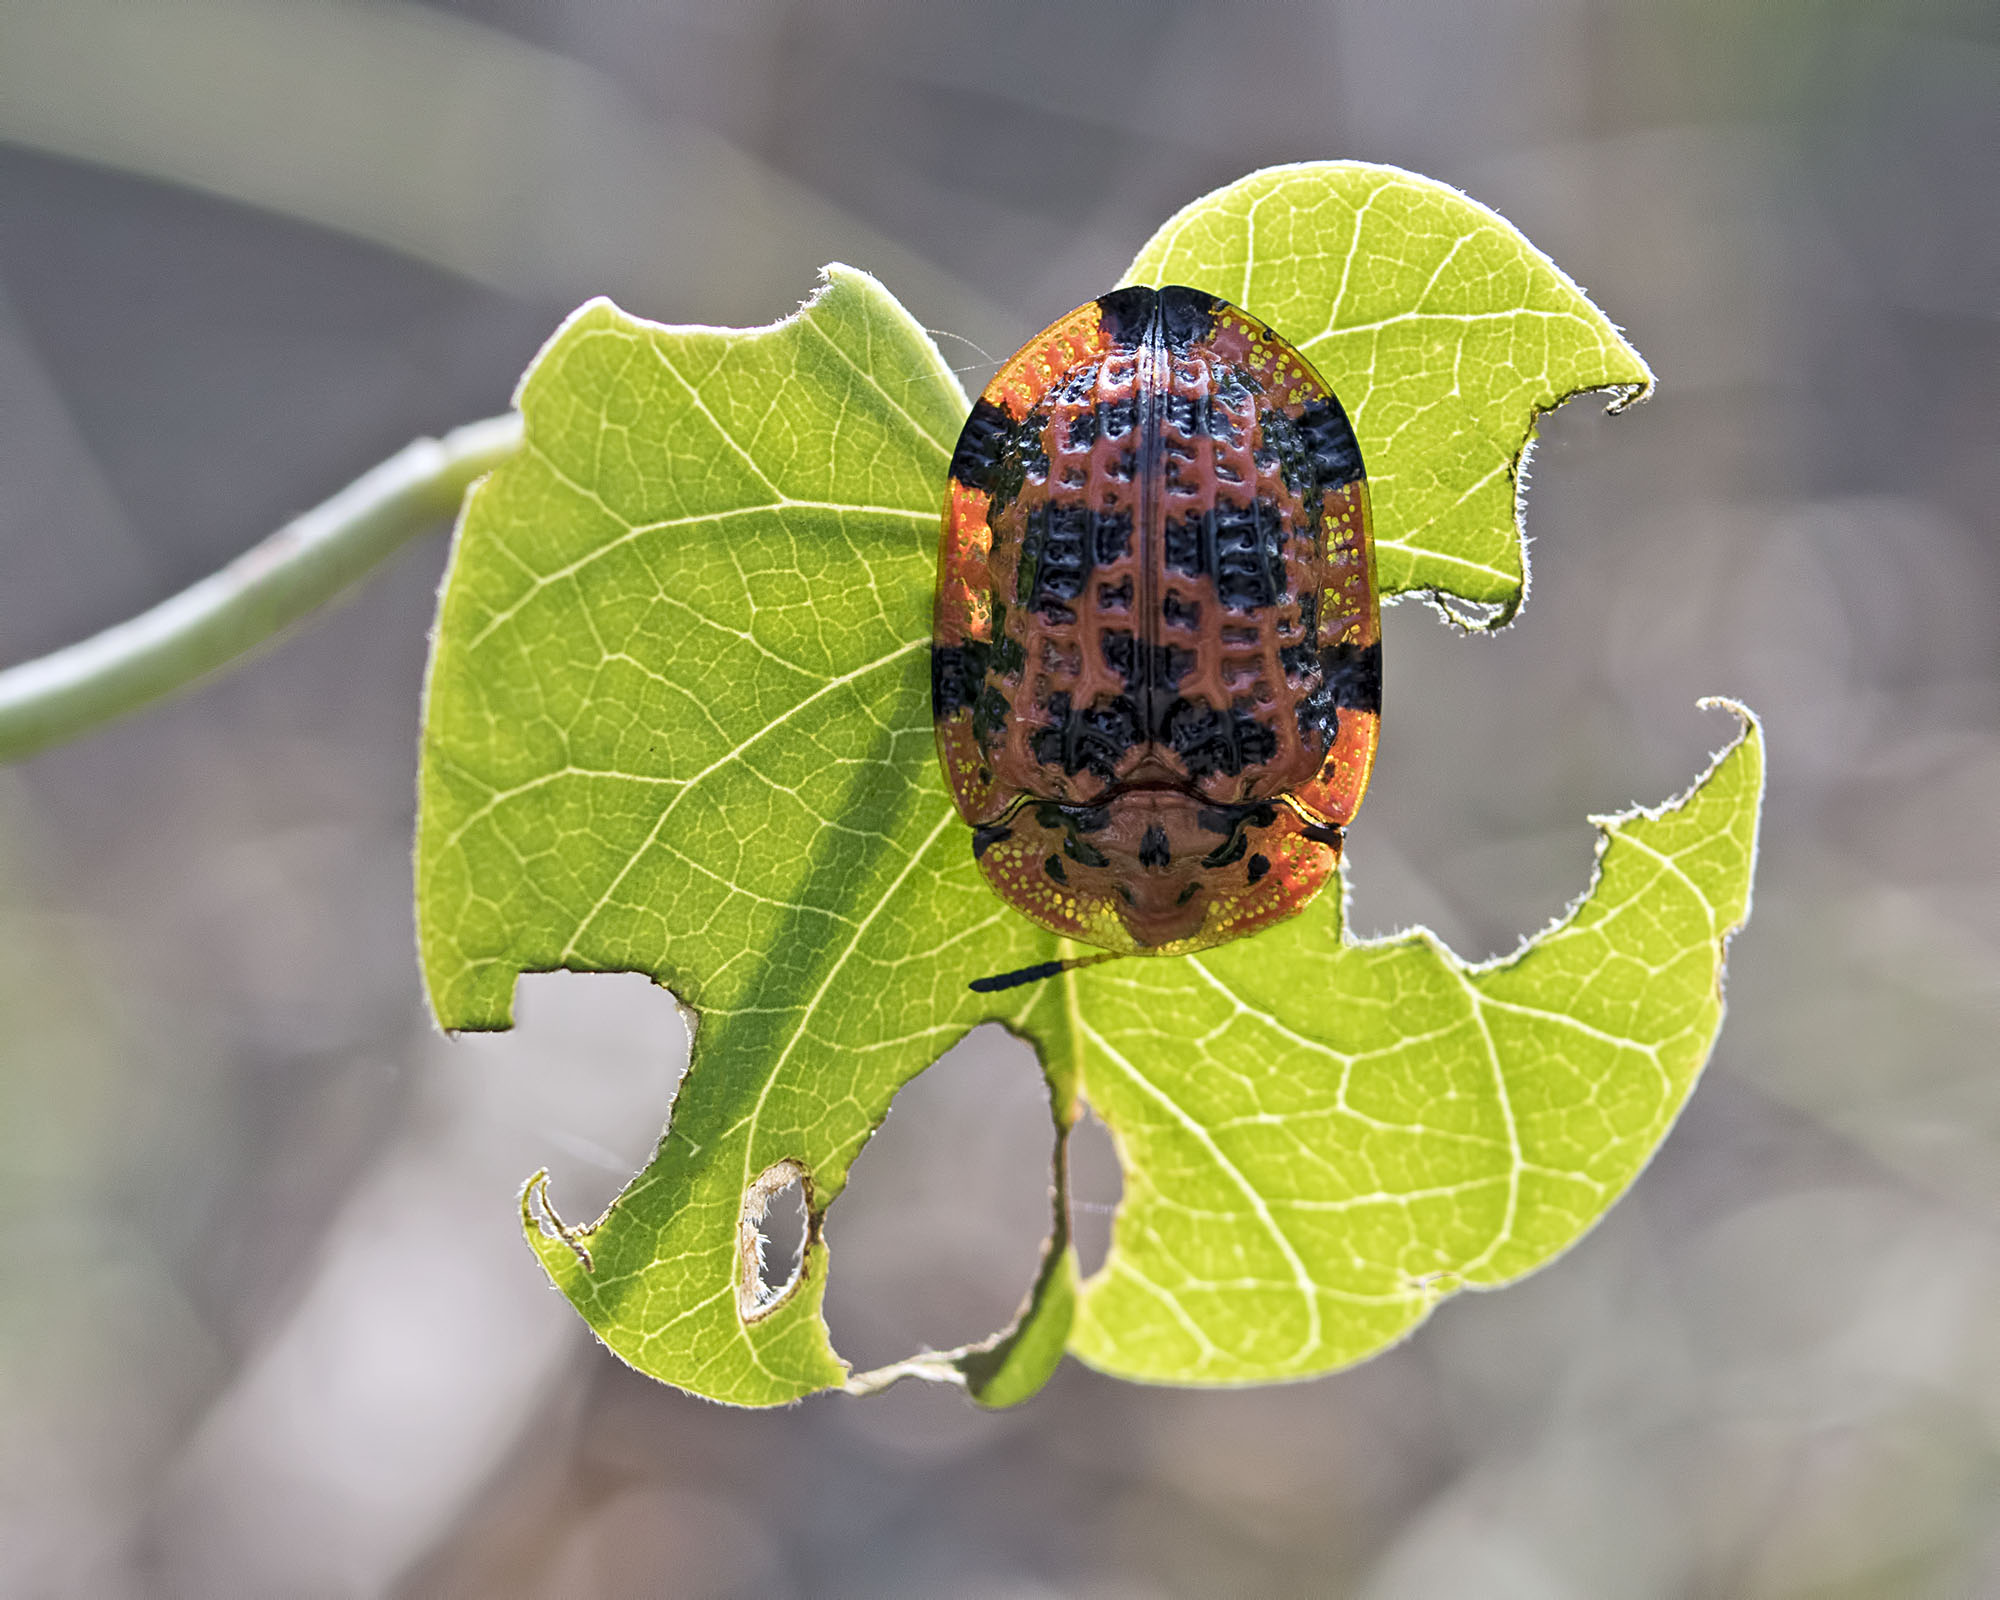
branch, leaf, flower, green, produce, insect, botany, fauna, invertebrate, close up, india, arthropoda, beetle, ariansuresh, skanfarmhouse, andhrapradesh, animalia, pterygota, coleoptera, polyphaga, cucujiformia, chrysomeloidea, otherextensiontube13mm, chrysomelidae, tortoisebeetle, cassidinae, laccoptera, aspidimorphini, laccopterasulcata, macro photography